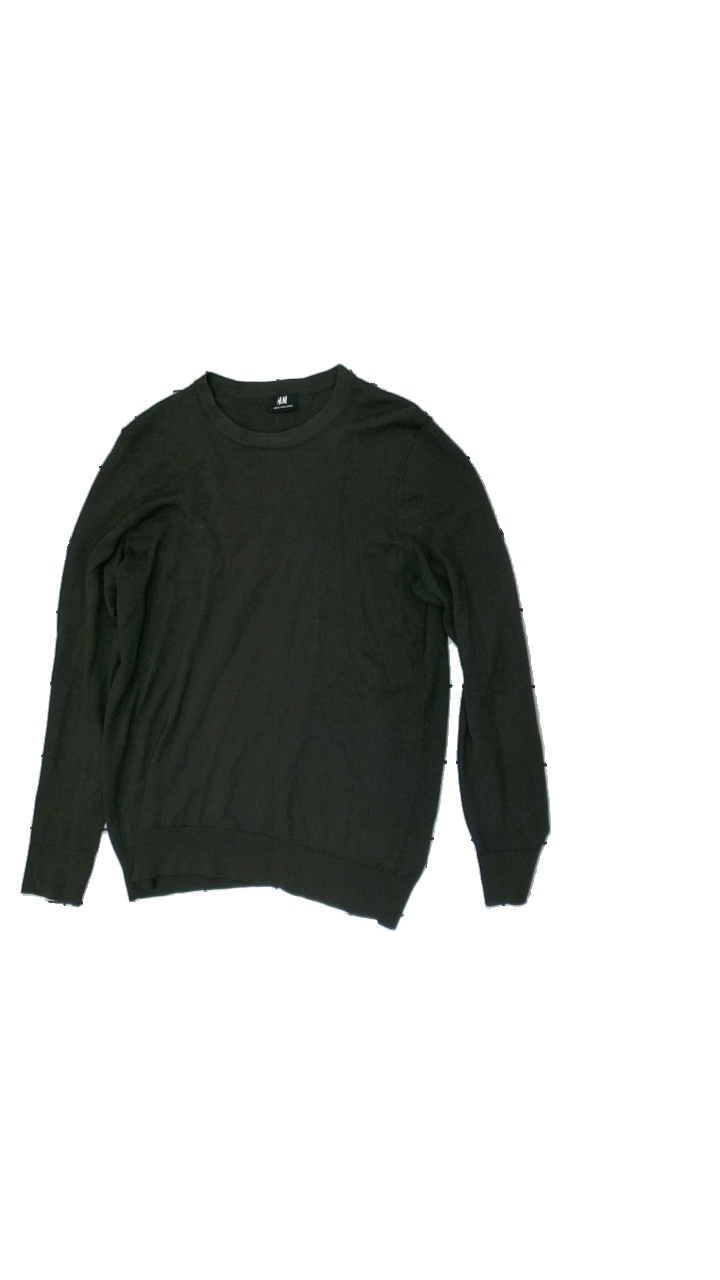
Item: Sweater (Unisex)
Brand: H&m
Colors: Green
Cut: Regular, C-collar
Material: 59% acrylic, 41% wool
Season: All
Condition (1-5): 3
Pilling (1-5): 3
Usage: Reuse
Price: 50-100